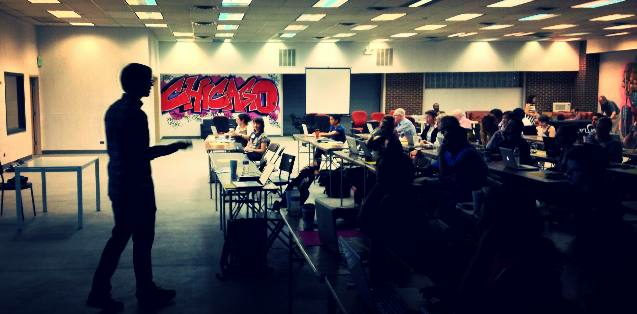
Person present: Yes